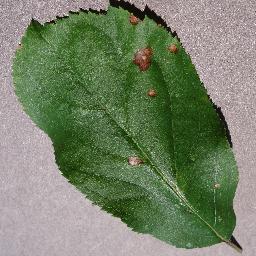
Label: Apple___Black_rot